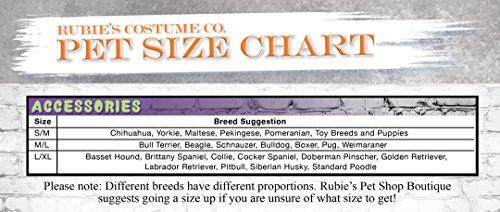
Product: Rubie's Costume Company Skull Print Tie for Pet
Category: Toys & Games | Party Supplies
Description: Includes attached white collar.
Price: $7.47
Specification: Product Dimensions:         5.9 x 4 x 0.4 inches ; 0.32 ounces    |Shipping Weight: 0.3 ounces (View shipping rates and policies)|ASIN: B01C4K74CU|Item model number: 580346 M-L|    #114929    in Kids' Party Supplies    |    #338260    in Pre-Kindergarten Toys